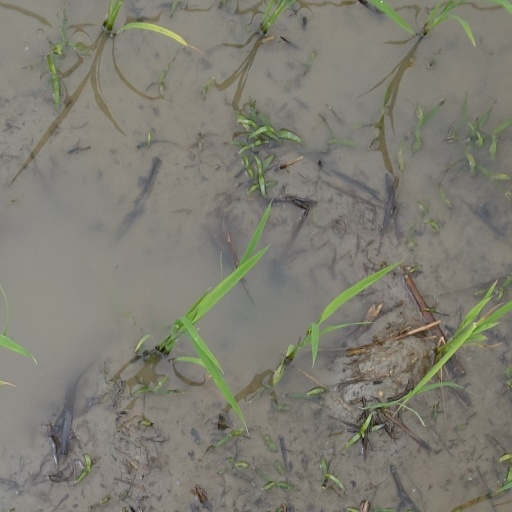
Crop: rice